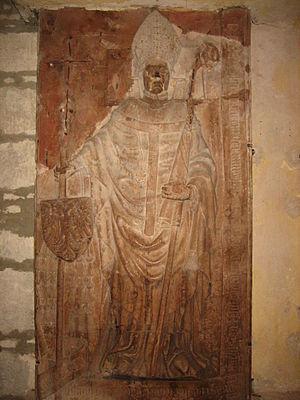
Dénes Szécsi est un cardinal hongrois du XVᵉ siècle.